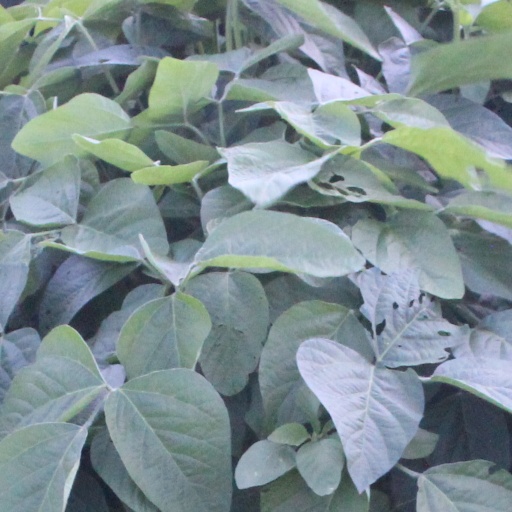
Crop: soybean